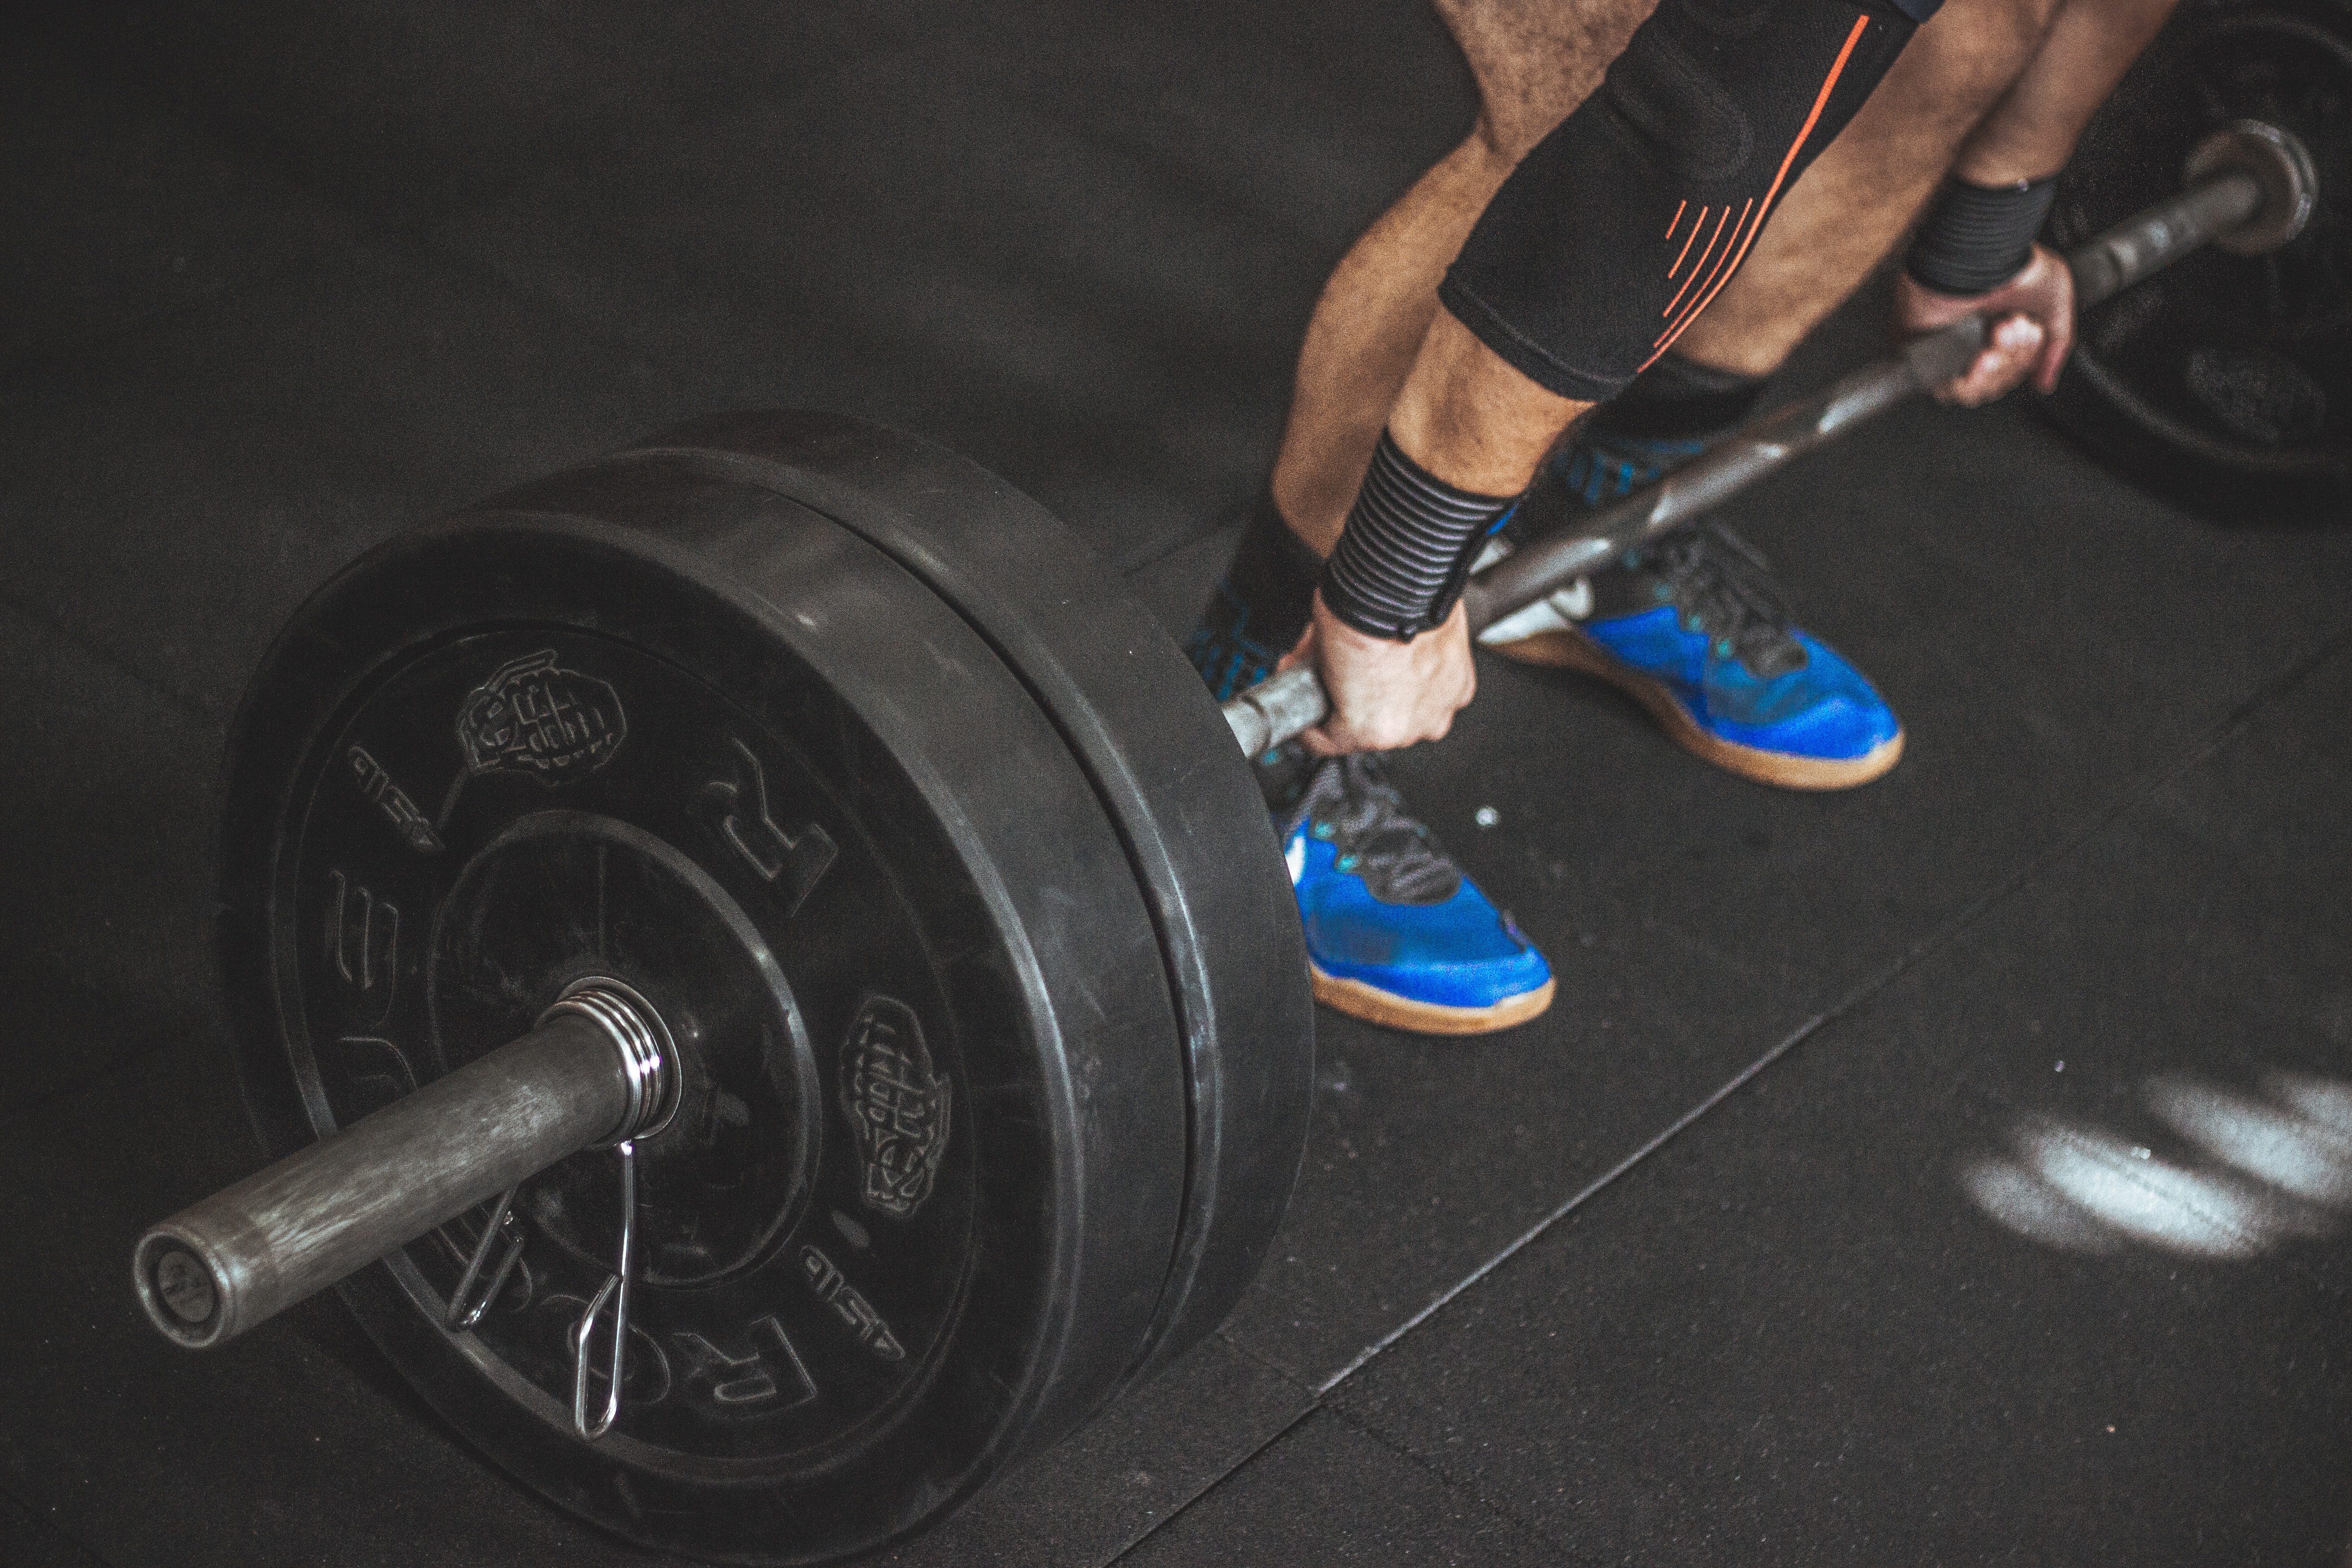
physical fitness, weightlifting, barbell, exercise equipment, arm, weight training, joint, leg, weights, powerlifting, muscle, human leg, exercise, deadlift, strength training, crossfit, sports equipment, bodypump, dumbbell, individual sports